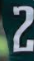
Number: 2